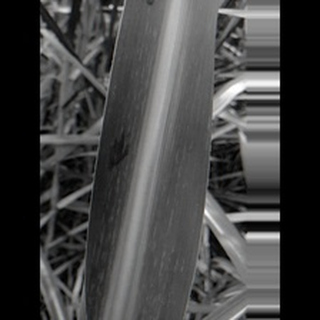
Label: sugarcane_mosaic